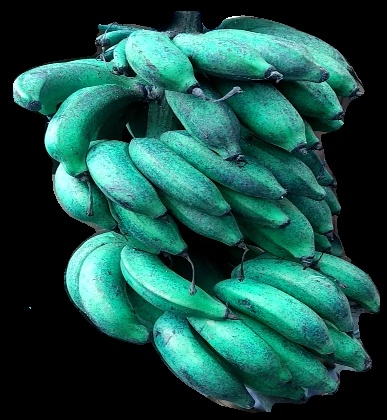
Variety: rasbale
Grade: grade3